Pearl Harbor advance-knowledge conspiracy theory

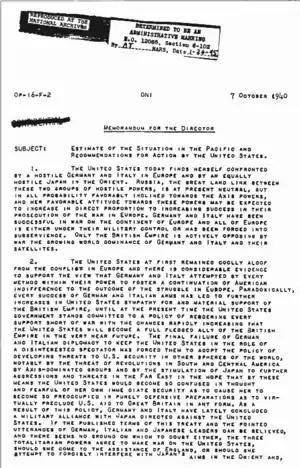
The McCollum memo

On October 7, 1940, Lieutenant Commander Arthur H. McCollum of the Office of Naval Intelligence submitted a memo to Navy Captains Walter S. Anderson and Dudley Knox, which details eight actions which might have the effect of provoking Japan into attacking the United States. The memo remained classified until 1994 and contains the notable line, "If by these means Japan could be led to commit an overt act of war, so much the better."